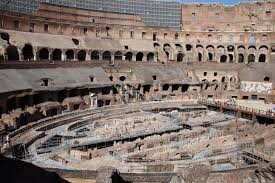
Landmark: Roman Colosseum